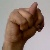
The image shows a hand gesture representing the letter 'N' in Indian Sign Language.